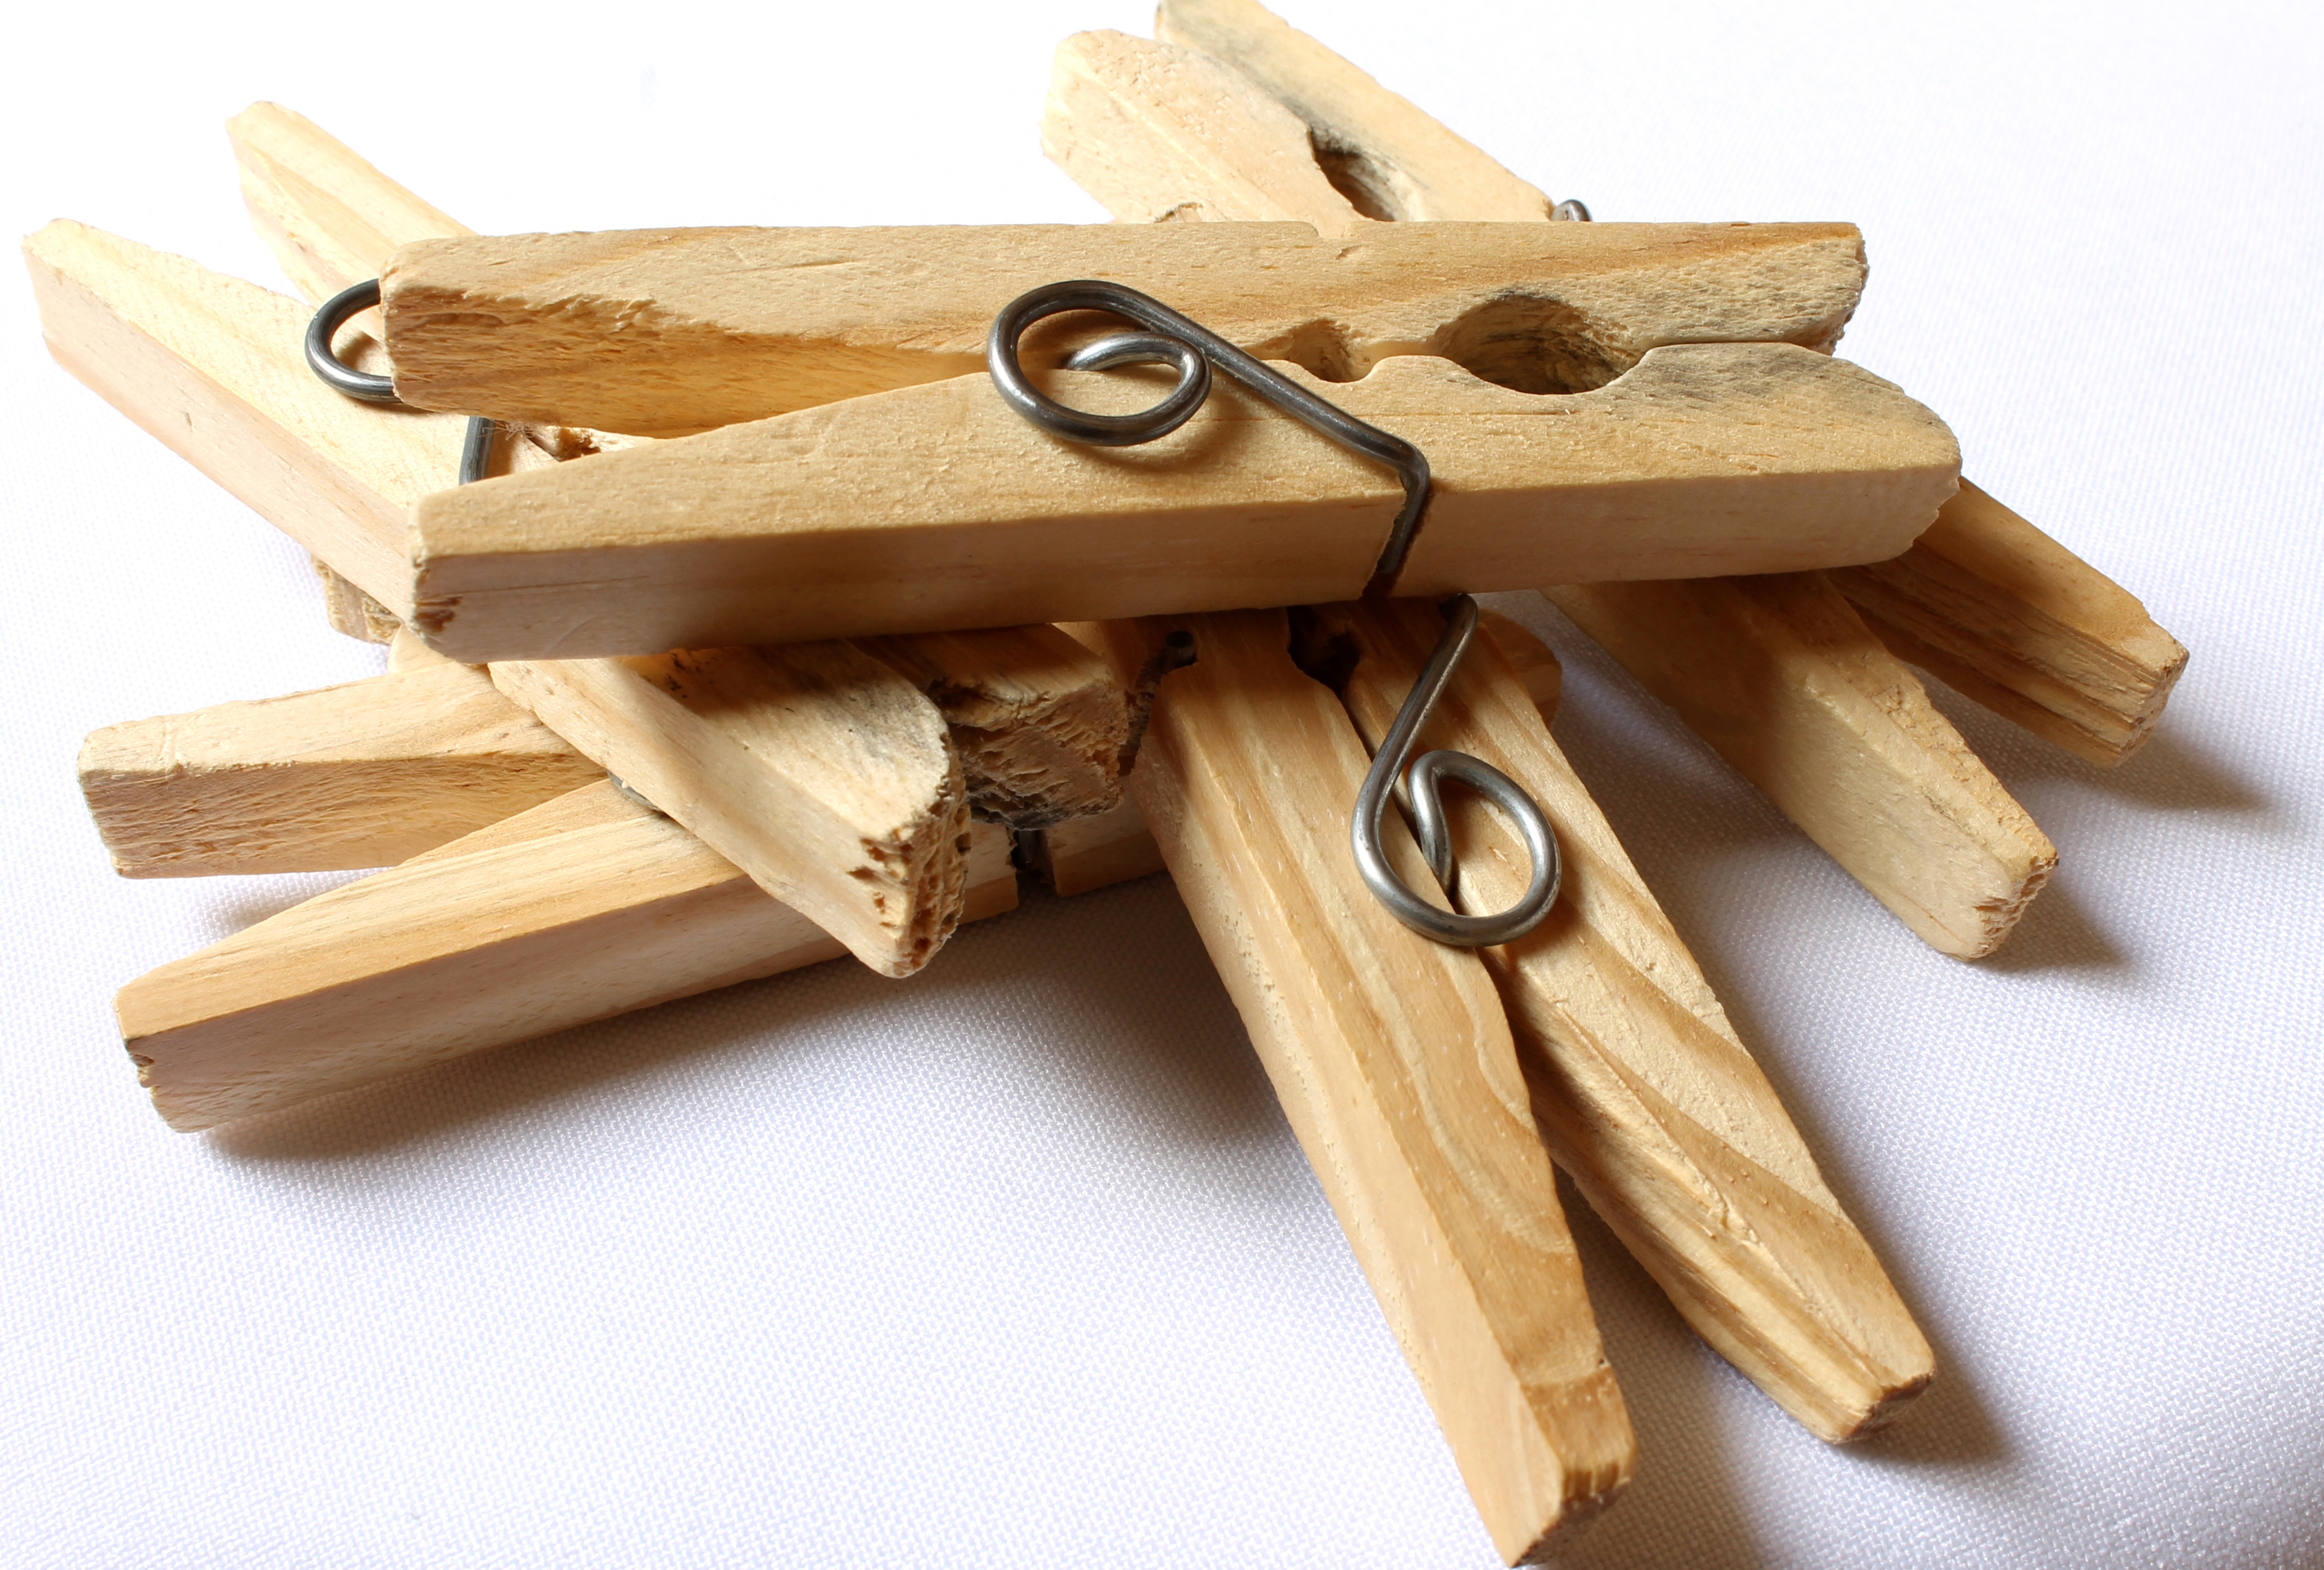
wood, clothespin, carving, fasteners, flavor, preacher